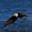
Label: bird